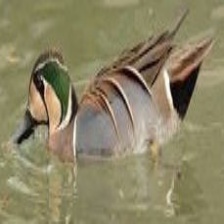
Species: BAIKAL TEAL
Scientific name: ANAS FORMOSA
ImageNet parent category: drake